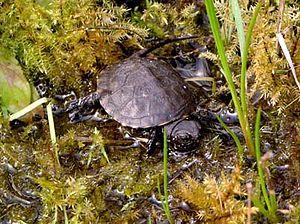
La Cistude est une espèce de tortue de la famille des Emydidae.